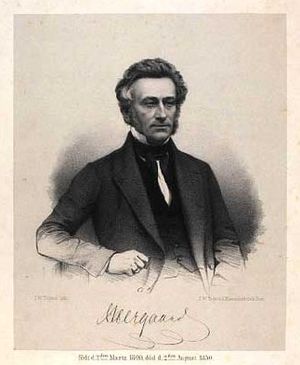
Carl de Neergaard
Carl de Neergaard. Litografi fra 1851 af I.W. Tegner & Kittendorff
Carl de Neergaard var en dansk godsejer og politiker.